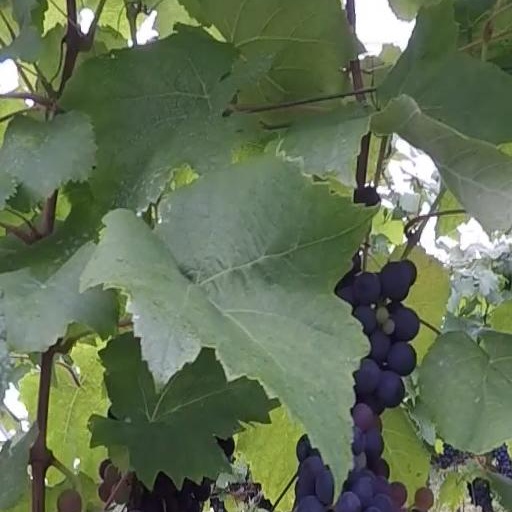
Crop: grape